Glenn Miller discography

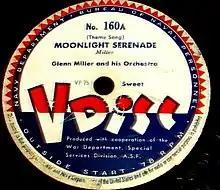
A U.S. Navy V-Disc.

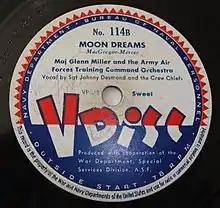
U.S. Navy V Disc No. 114B.

A disc released in 2010 is called "The Final - His Last Recordings" and collects Miller's last known recorded performances (November, 1944) plus bonus spoken bits for the radio program "Music for the Wehrmacht", starring Major Miller with German speaker Ilse Weinberger. The album also contains a September 1944 interview and - as final track - the BBC radio announcement of Miller's disappearance.